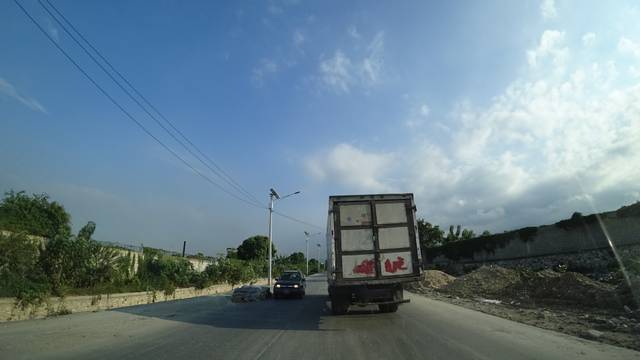
Region: Haiti
Coordinates: 18.59, -72.321